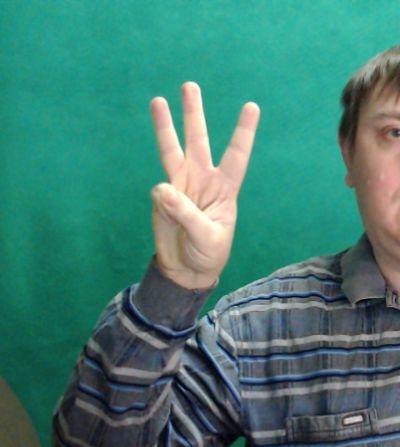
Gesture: three